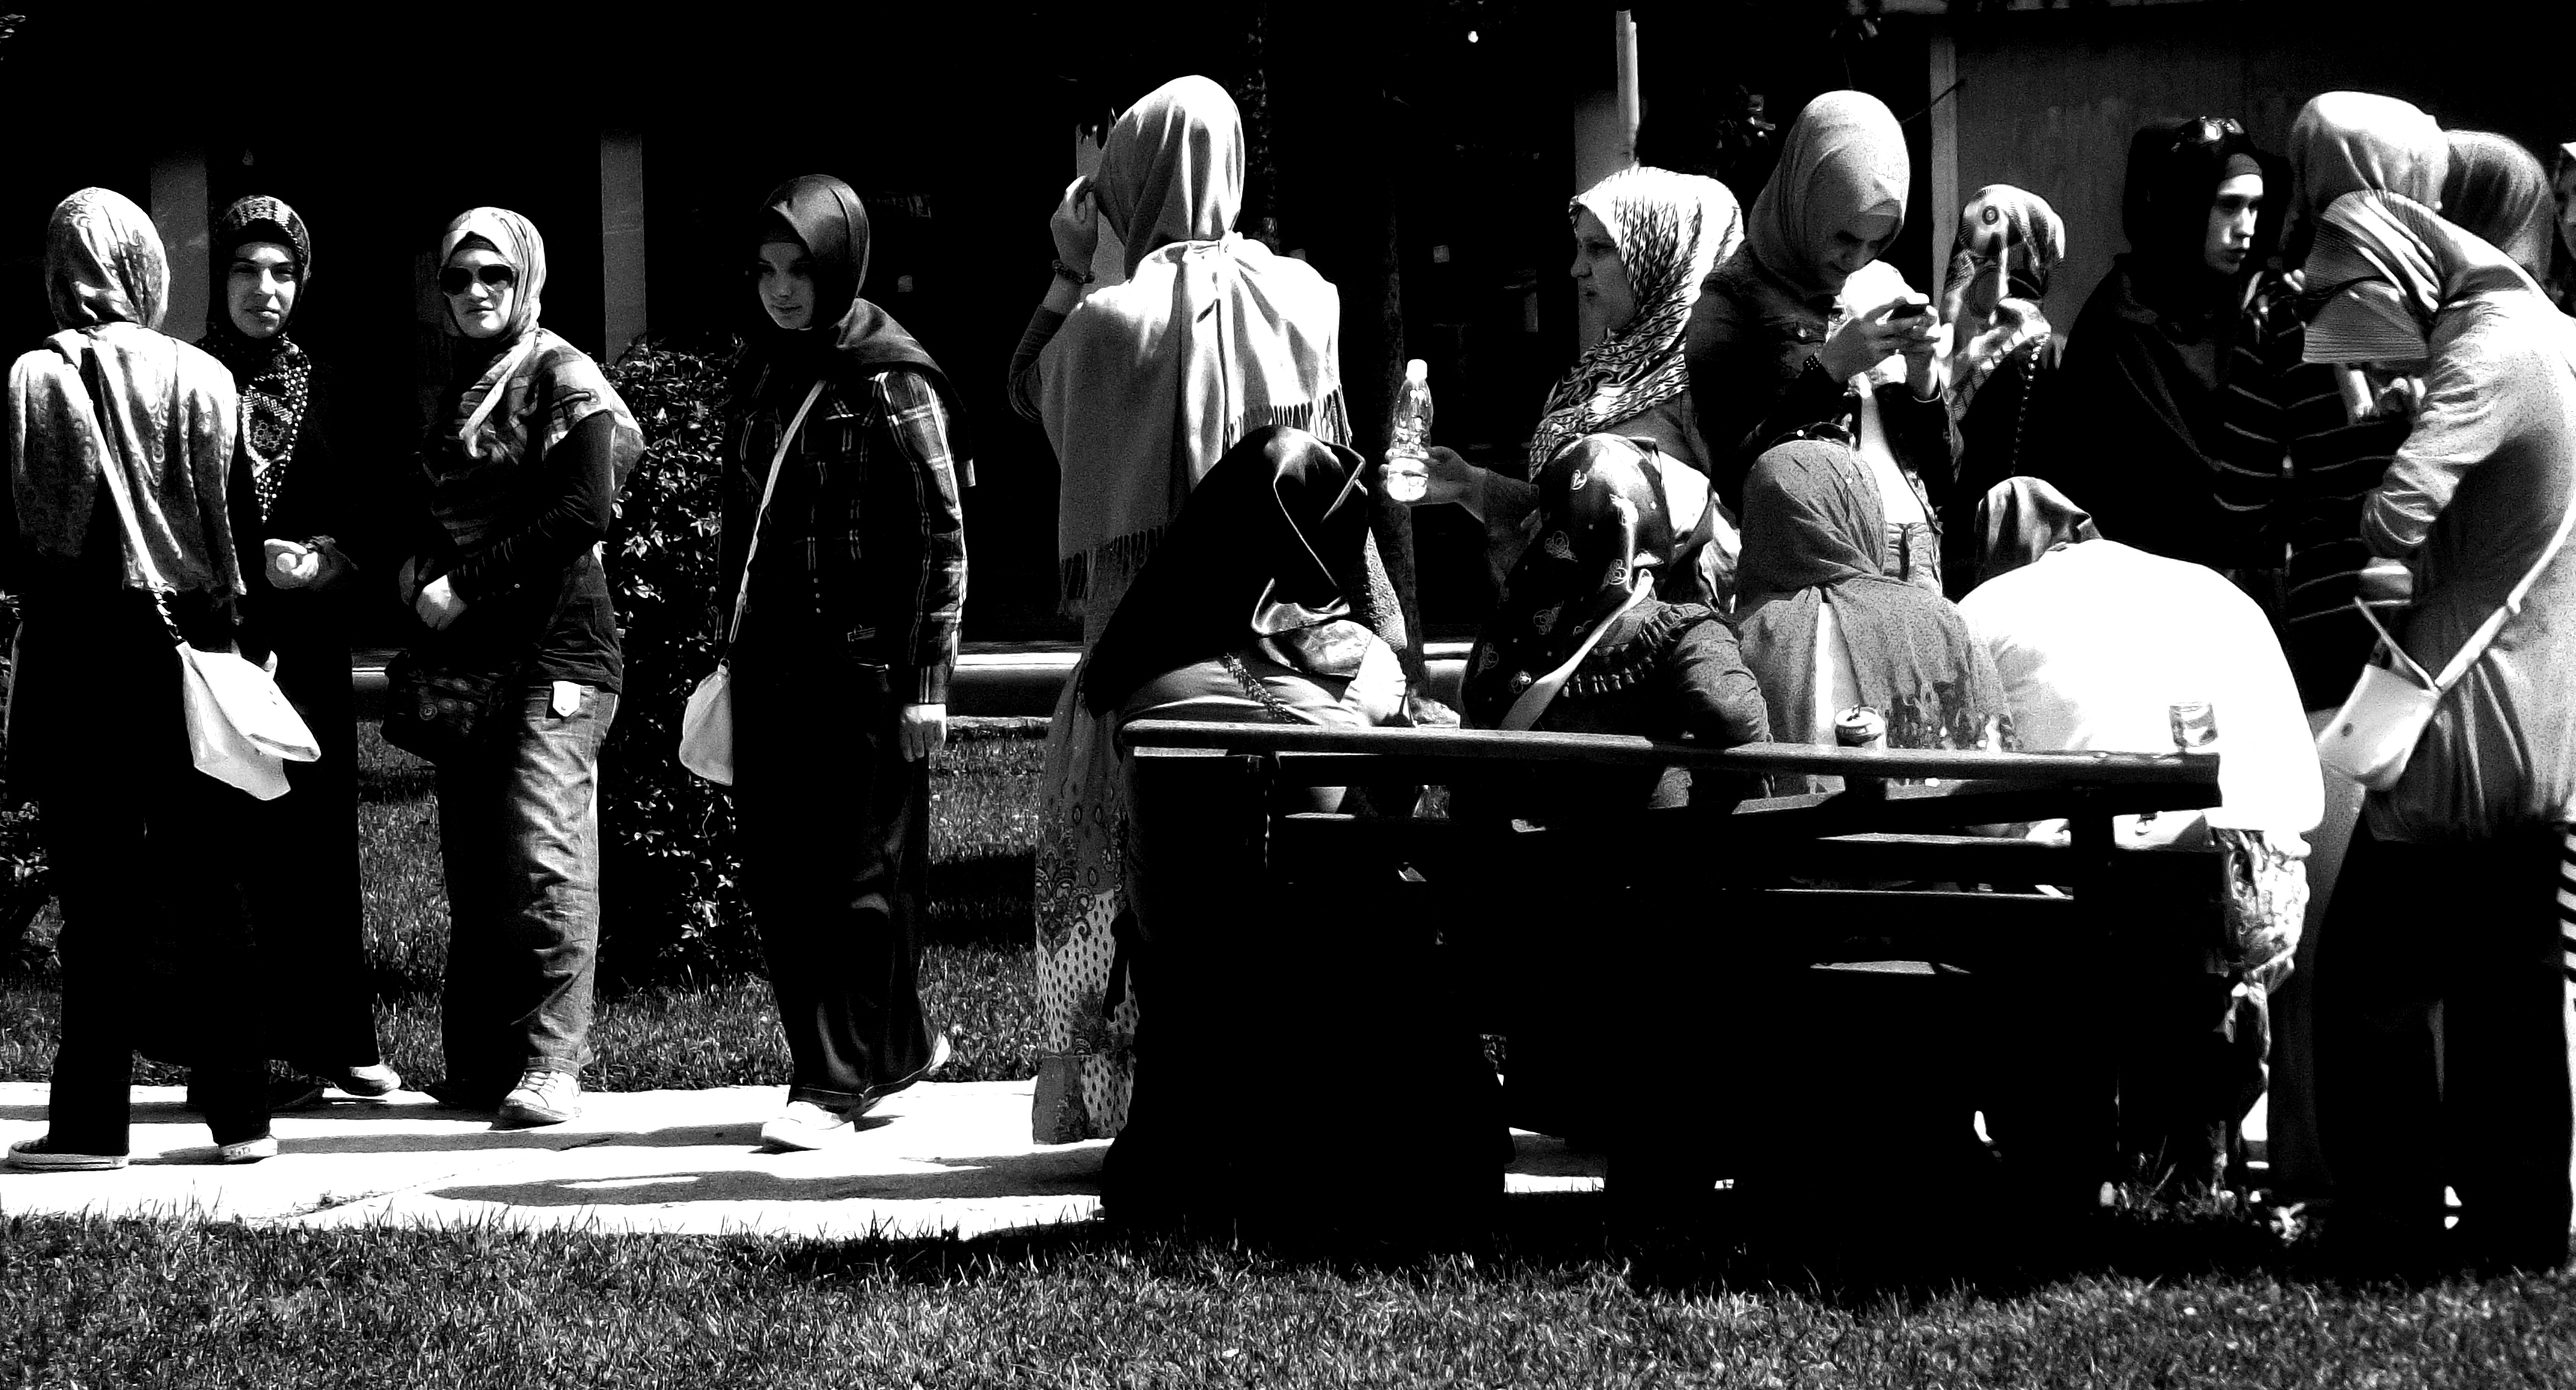
music, black and white, people, photography, crowd, audience, contrast, musician, black, monochrome, girls, les, photograph, denis, vividstriking, albania, thorpe, dazzlingshot, leshaines, haines, anawsomeshot, tirana, tiranha, monochrome photography, film noir, social group, musical ensemble